Obelisk of Axum

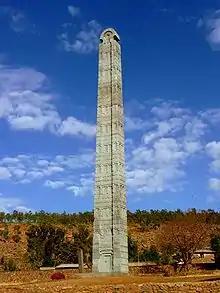
The Obelisk of Axum in Axum, Tigray Region (2009)

The Obelisk of Axum is a 4th-century CE, tall phonolite stele, weighing , in the city of Axum in Ethiopia. It is ornamented with two false doors at the base and features decorations resembling windows on all sides. The obelisk ends in a semi-circular top, which used to be enclosed by metal frames.